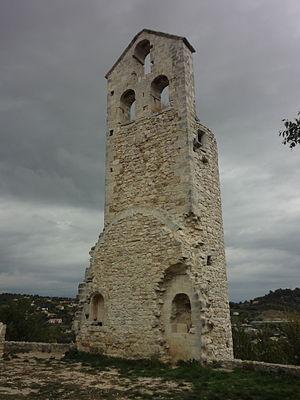
Reillanne est une commune française située dans le département des Alpes-de-Haute-Provence en région Provence-Alpes-Côte d'Azur.
Cet article recense les édifices religieux des Alpes-de-Haute-Provence, en France, munis d'un clocher-mur.